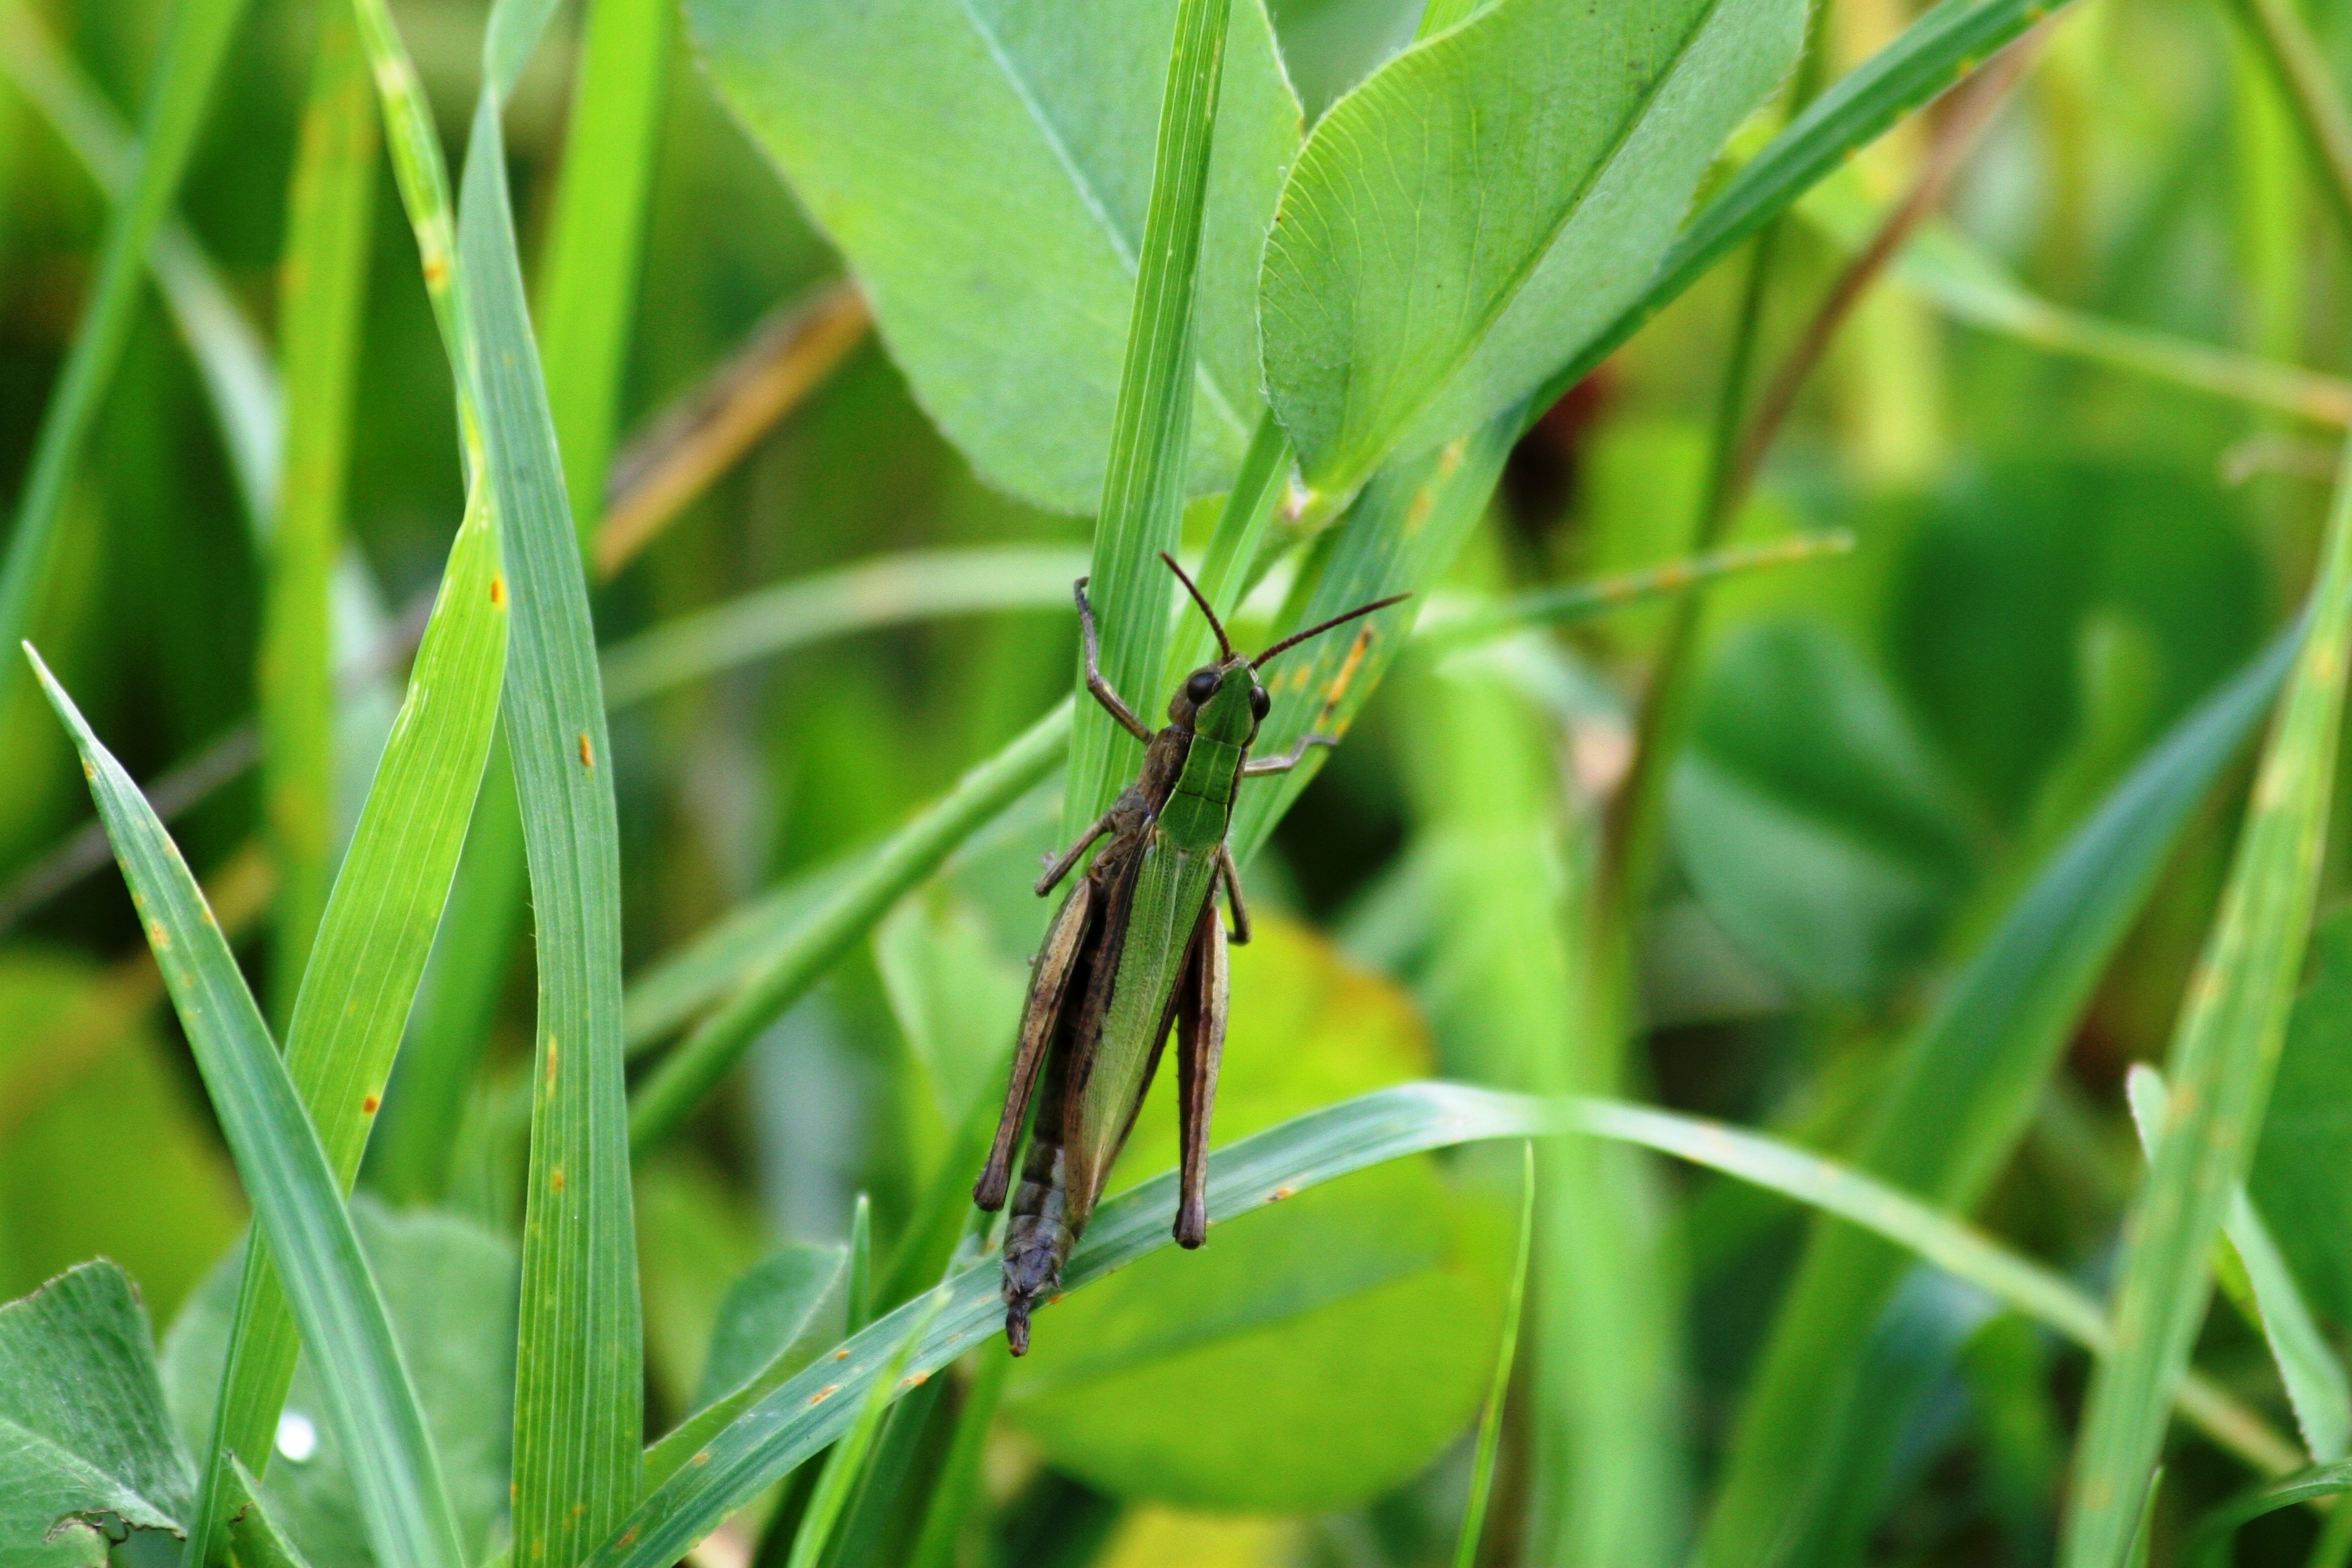
nature, grass, plant, lawn, meadow, flower, animal, green, insect, fauna, grille, invertebrate, leaves, damselfly, grasshopper, viridissima, macro photography, grass family